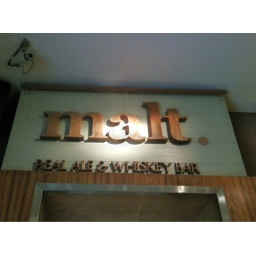
The new carved wood sign for our foyer bar Malt hung in position over the entrance door...